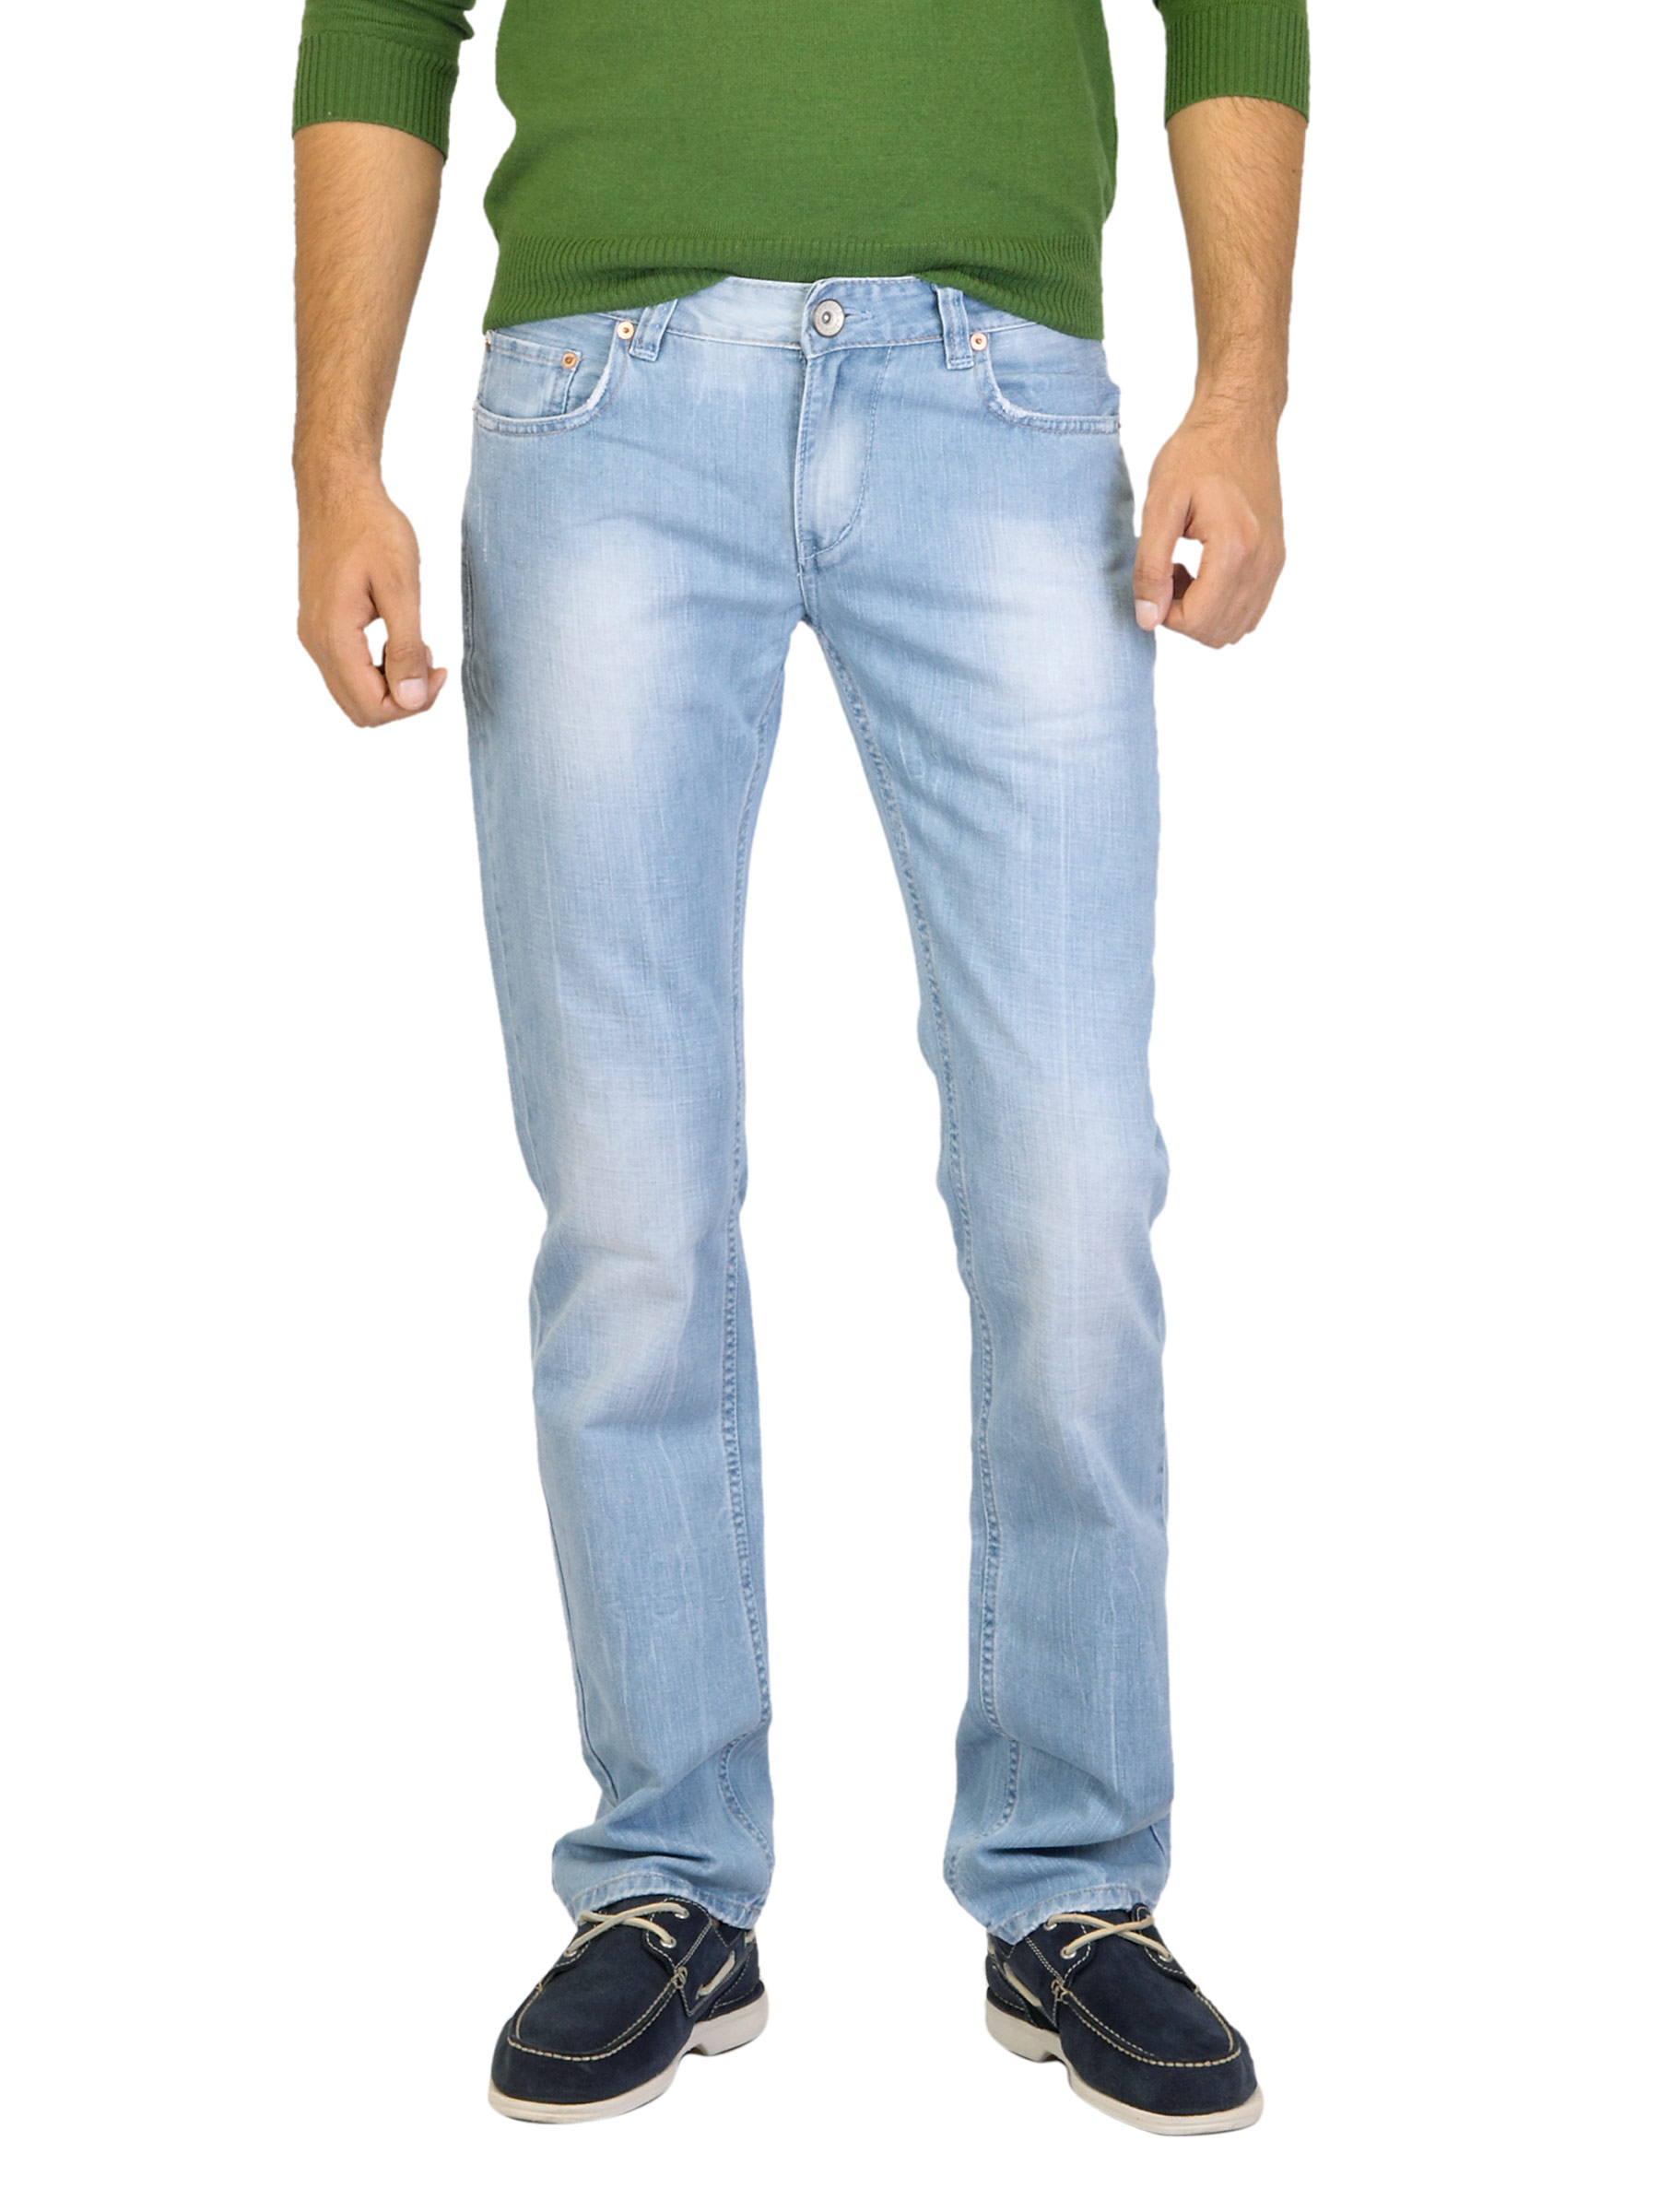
Spykar Men Ep Jeans Blue Jeans
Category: Apparel / Bottomwear / Jeans
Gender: Men
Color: Blue
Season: Fall 2011
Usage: Casual